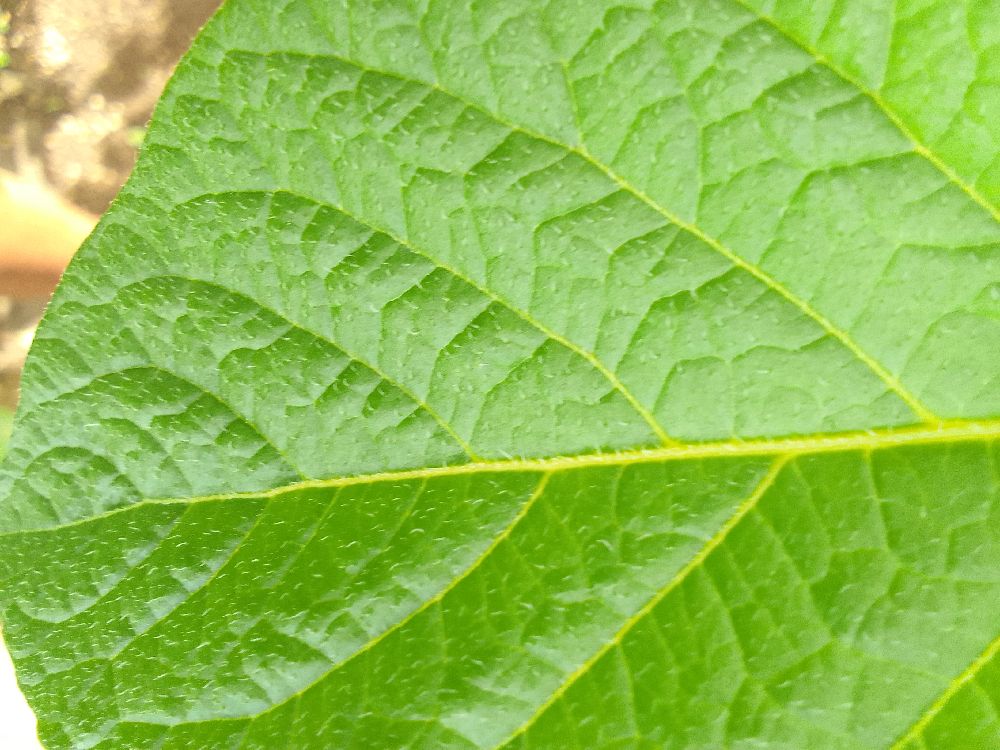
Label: Healthy